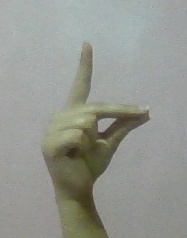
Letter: ta